Frederick Greenfield

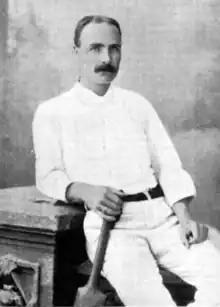
The Rev. F. J. Greenfield

Frederick Francis John Greenfield (10 May 1850 – 25 October 1900) was an English cricketer and Anglican priest.